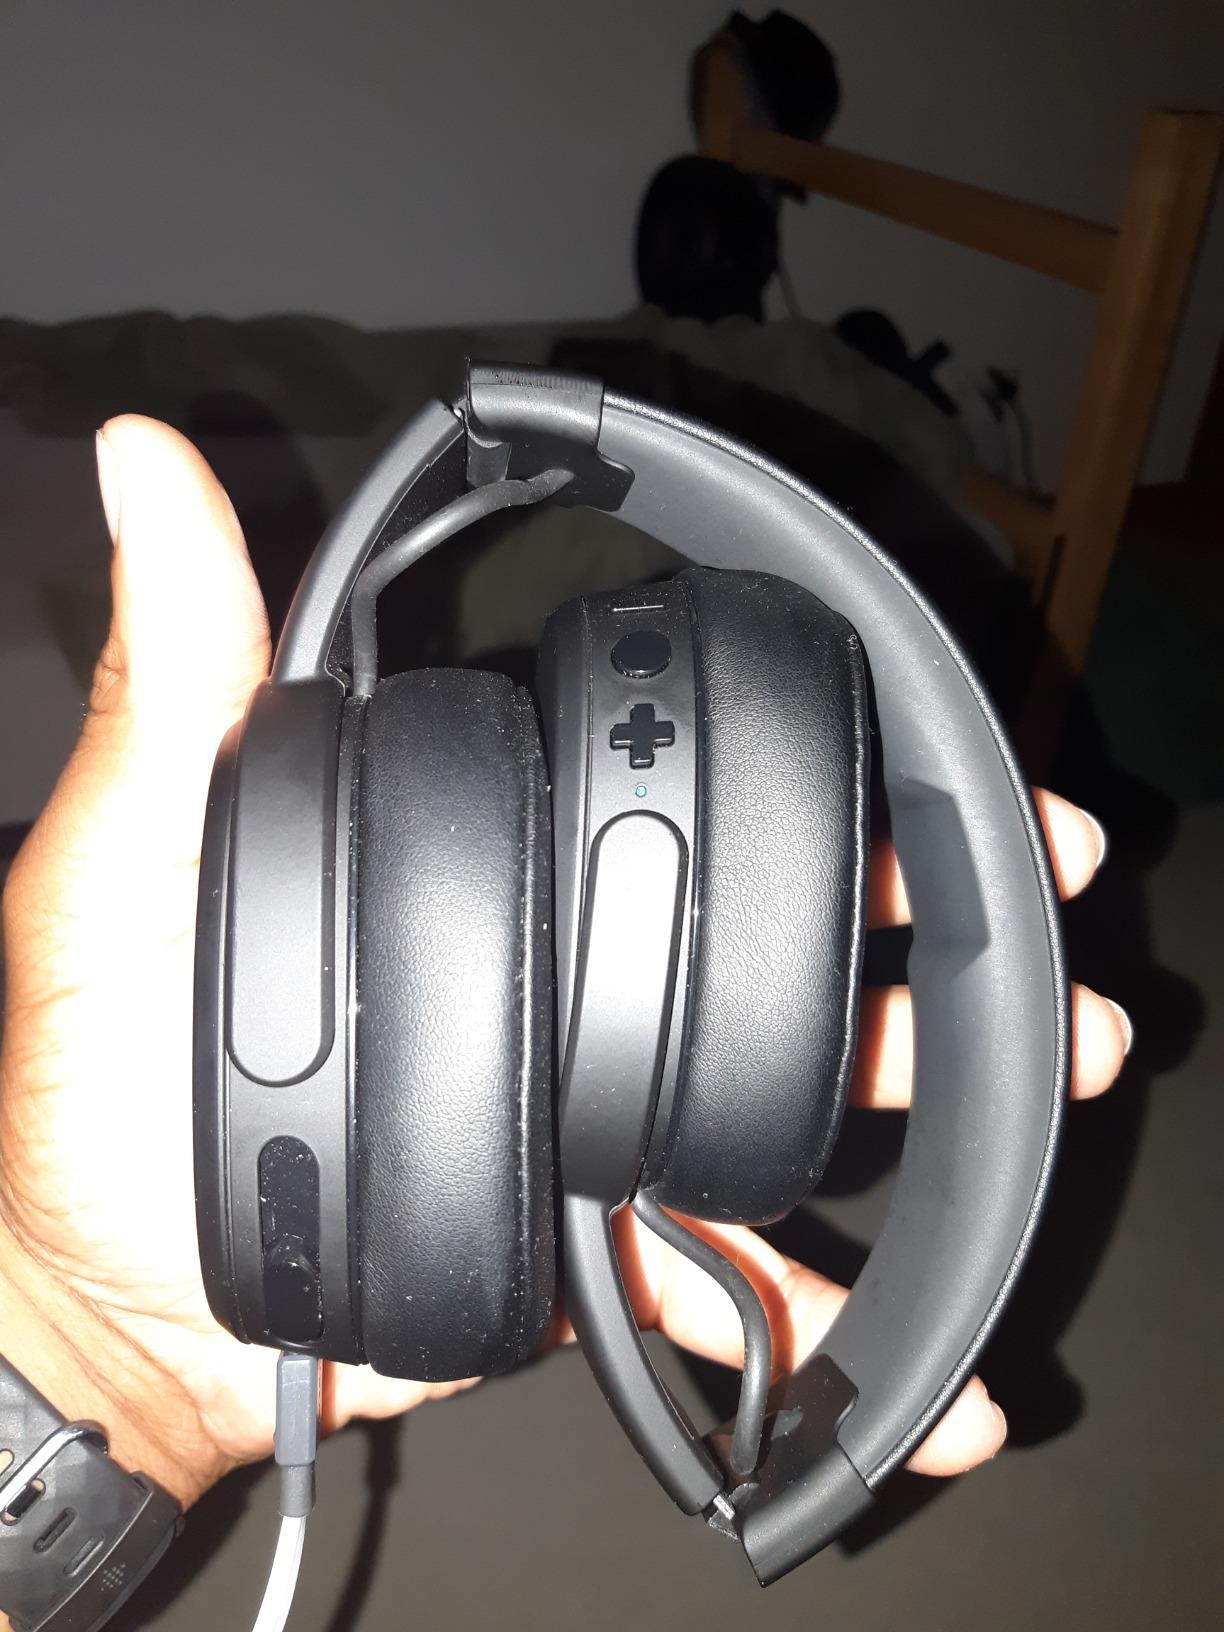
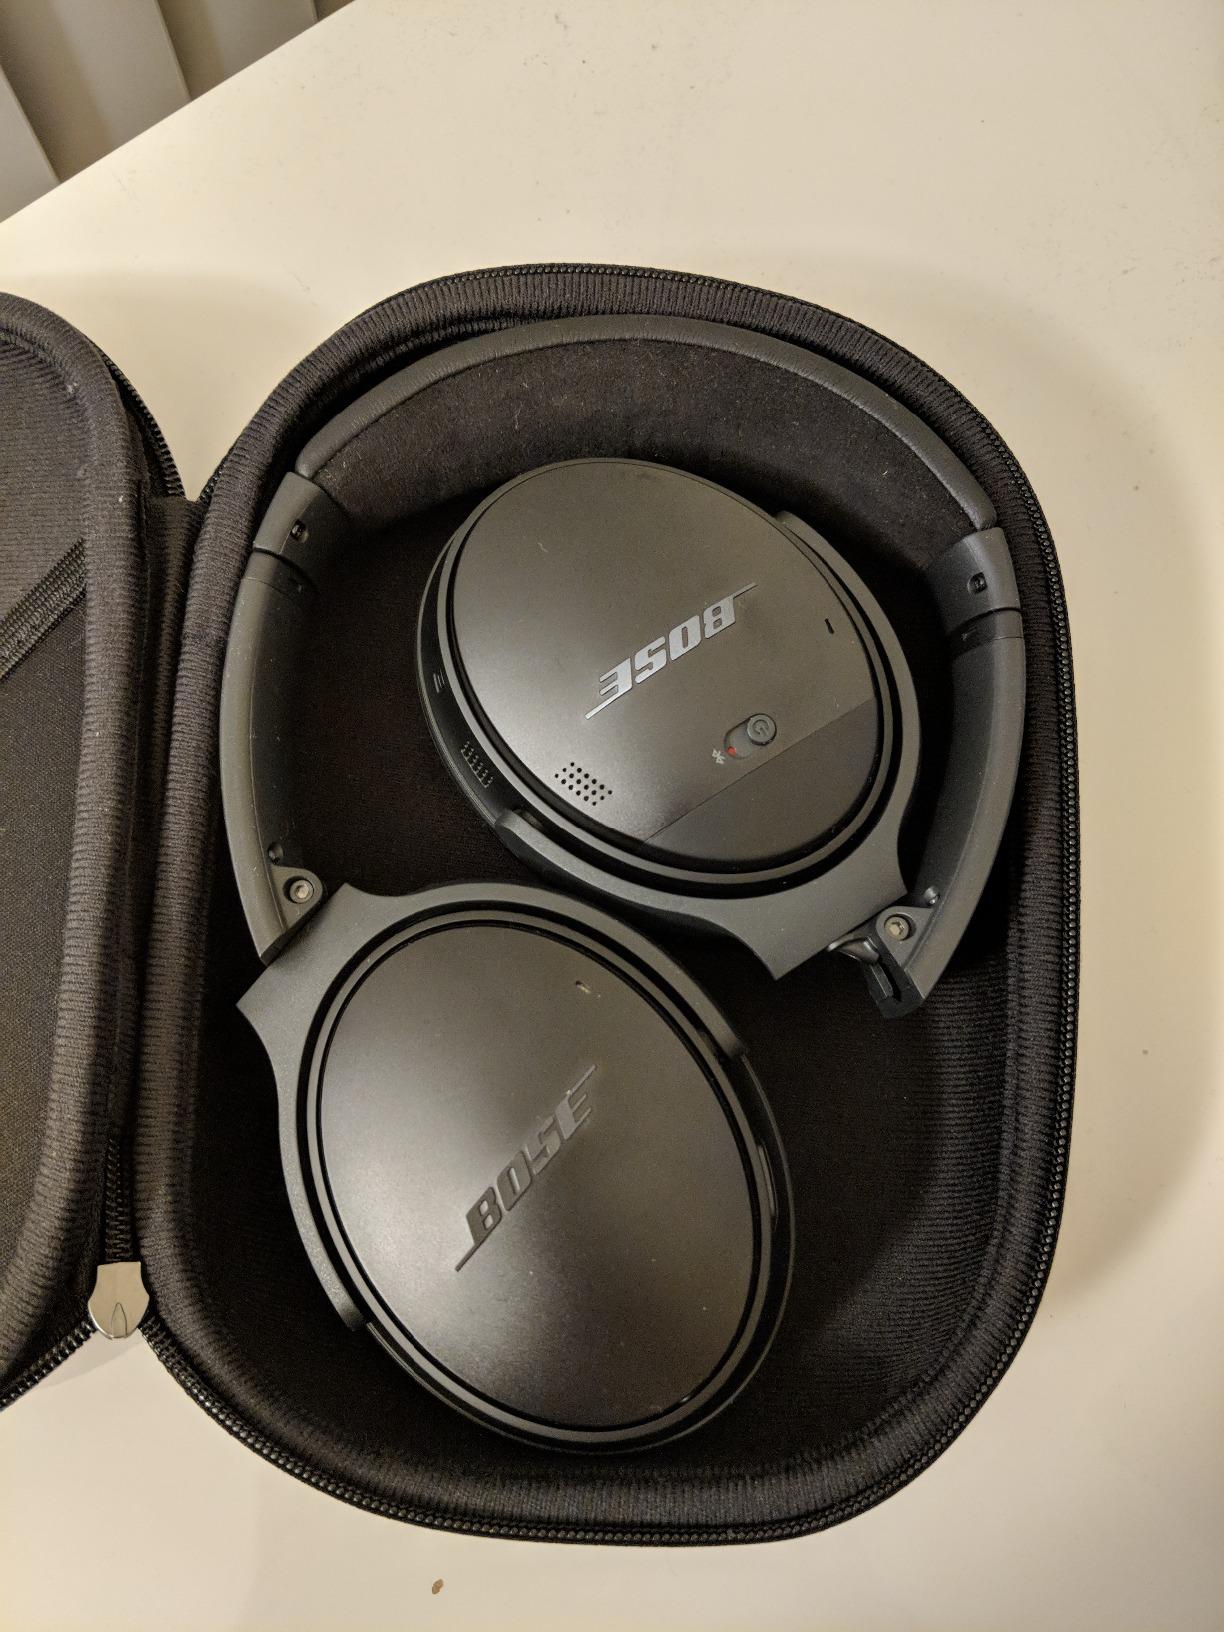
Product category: headphones
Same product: no